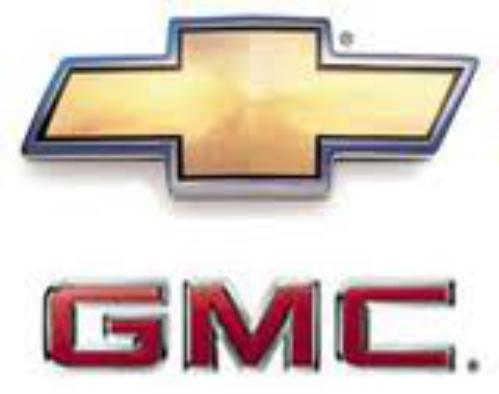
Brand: GMC
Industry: Transportation